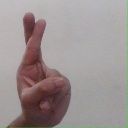
अक्षर: र